John Brown's last speech

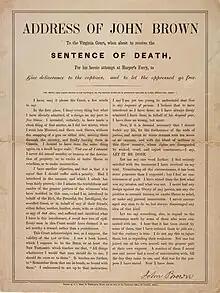
Poster (broadside) of John Brown's last speech, published by Wm. Lloyd Garrison

John Brown's last speech, so called by his first biographer, James Redpath, was delivered on November 2, 1859. John Brown was being sentenced in a courtroom packed with whites in Charles Town, Virginia, after his conviction for murder, treason against the Commonwealth of Virginia, and inciting a slave insurrection. According to Ralph Waldo Emerson, the speech's only equal in American oratory was the Gettysburg Address.